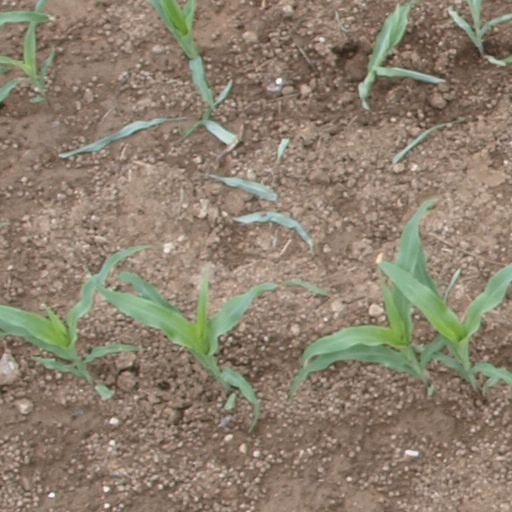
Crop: maize; corn